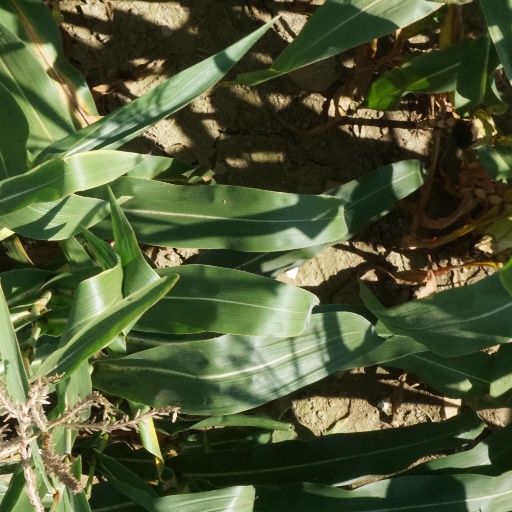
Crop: maize; corn